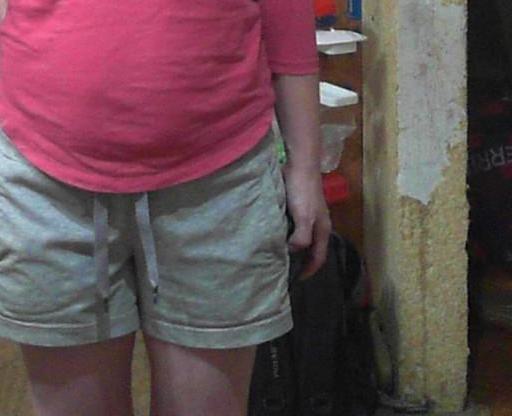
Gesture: no_gesture